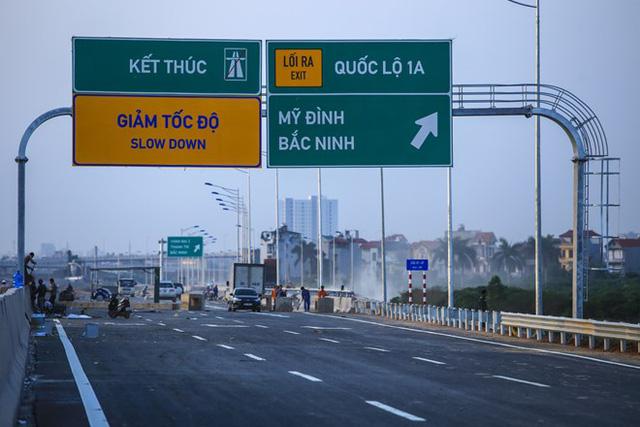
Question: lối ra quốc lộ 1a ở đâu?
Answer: ở phía trước